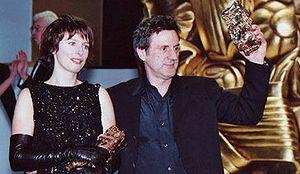
Karin Viard et Daniel Auteuil, acteurs français à la cérémonie des Césars 2000.
Les César du cinéma sont des récompenses cinématographiques créées en 1976 et remises annuellement à Paris par l'Académie des arts et techniques du cinéma — ou Académie des César —, à des professionnels du 7ᵉ art dans diverses catégories pour saluer les meilleures productions françaises.